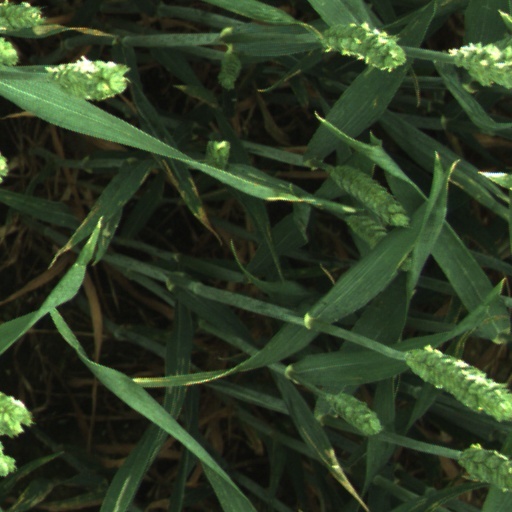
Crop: wheat